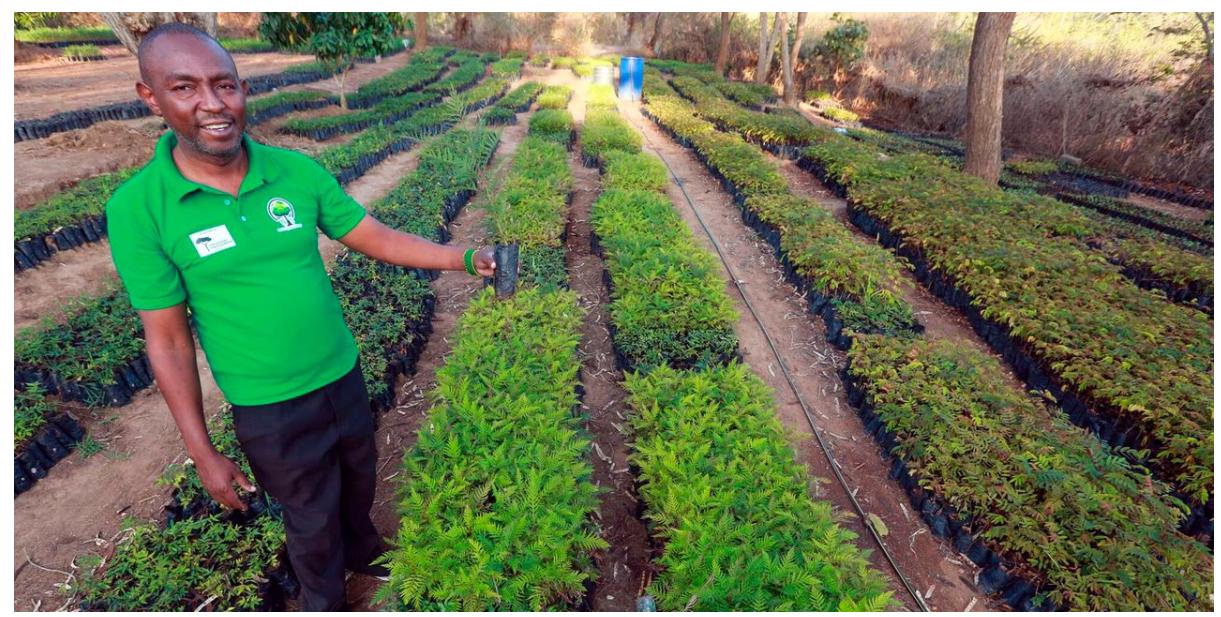
Mtu aliyesimama akiwa ameshika mmea uliochipua kwa rangi ya kijani kibichi katika eneo mfano wa shamba, bustani au kitale chenye mimea iliyoota na kuchipua kwa rangi ya kijani kibichi, kuashiria ni eneo litumikalo kwa ajili ya uwekezaji wa miti kwa ajili ya uhifadhi wa misitu.